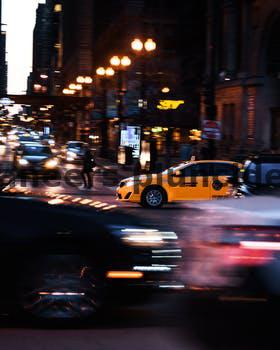
Label: Watermark